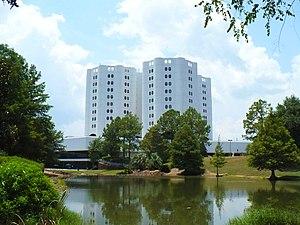
Mobile est une ville de l'État américain d'Alabama, la troisième par sa population et le siège du comté de Mobile. Elle est située sur le fleuve Mobile et au centre de la côte du Golfe. Sa population intra muros est de 195 111 habitants au recensement de 2010.